Harold G. Strait

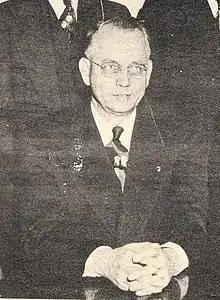
Archive photo of Harold G. Strait of Mansfield, PA.

"Harold G. Strait" (born Aug. 12, 1898, died Dec. 15, 1983) was a prominent resident of Mansfield, Pennsylvania. He was the son of George and Anna Strait.